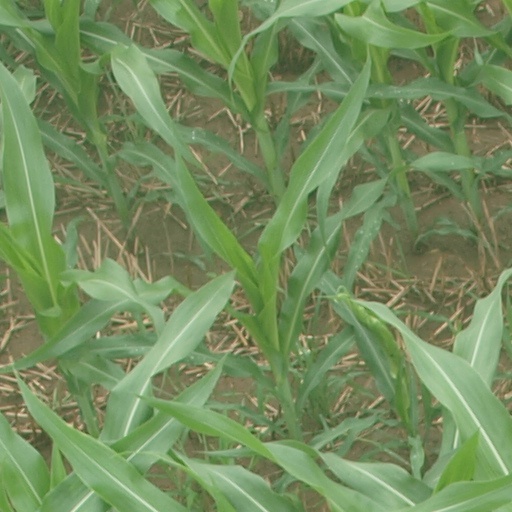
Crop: maize; corn